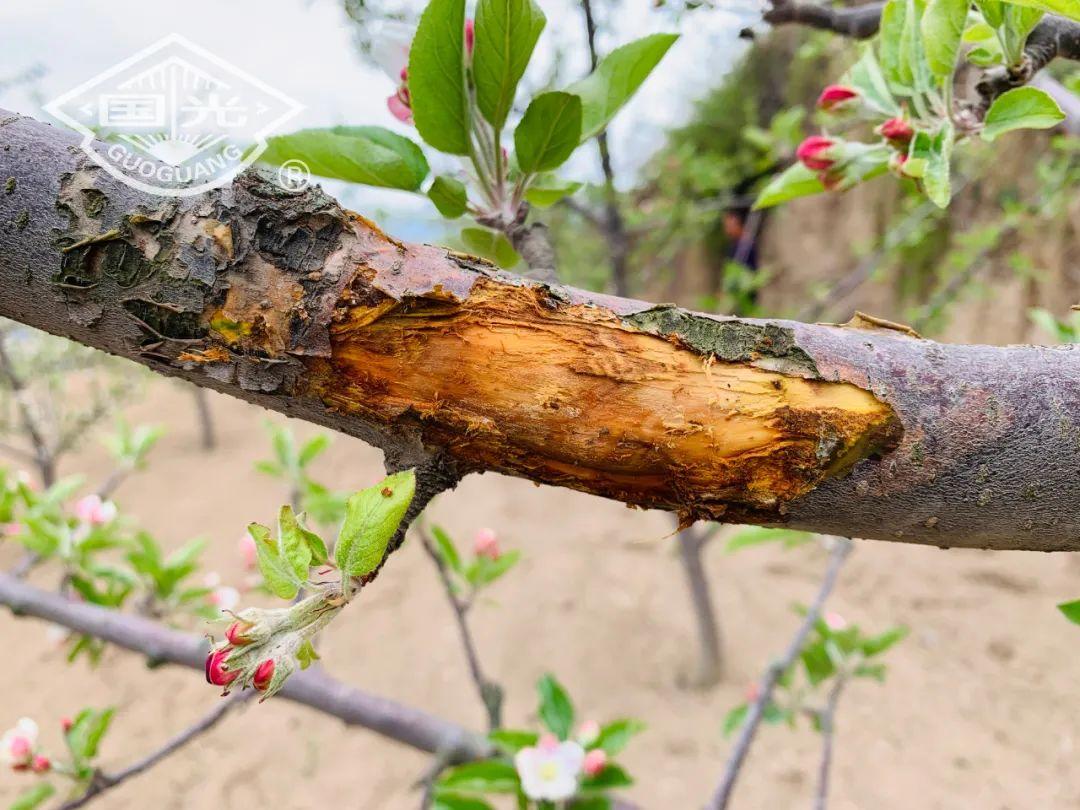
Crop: apple
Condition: black_rot